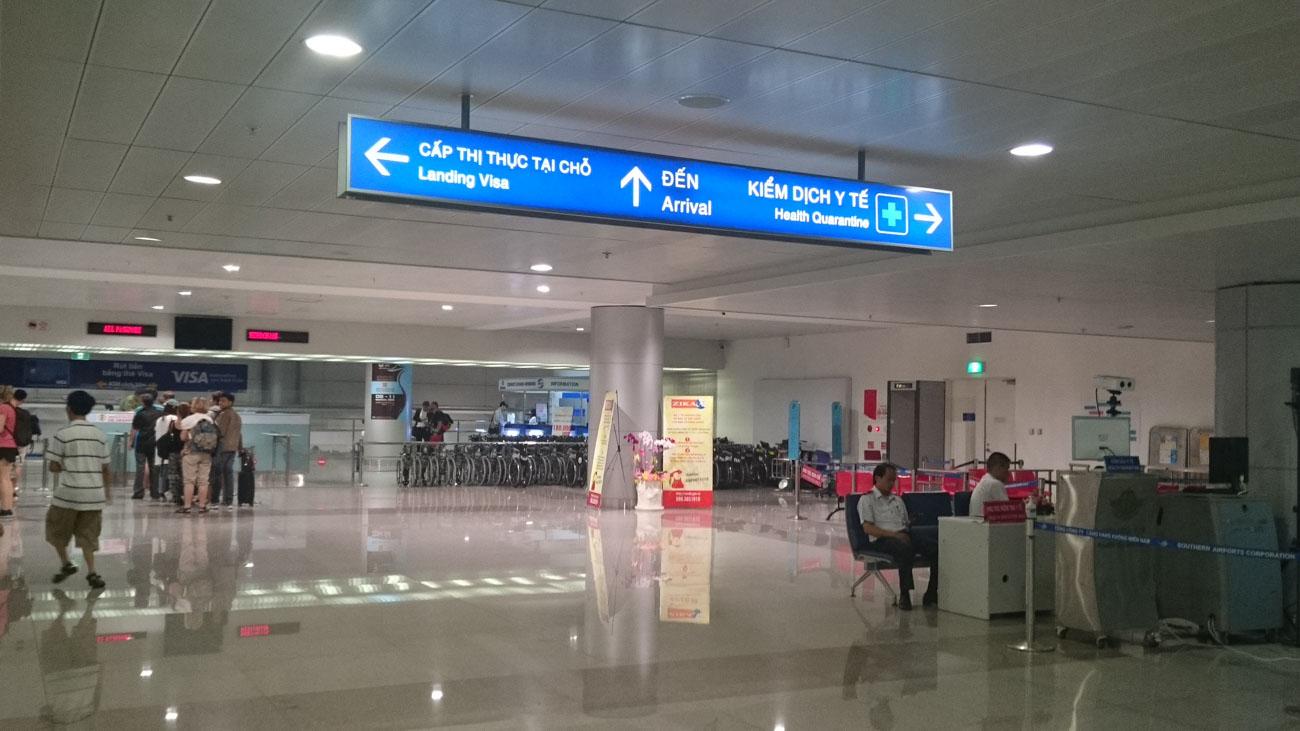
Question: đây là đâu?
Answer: đây là sân bay